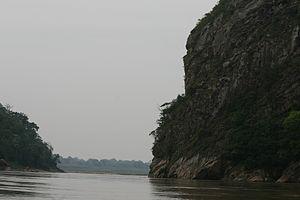
Gorges du diable, BeniRiver,Bolivie
Le río Beni est une puissante rivière de l'ouest de la Bolivie qui se joint au río Mamoré pour former le río Madeira, principal affluent de l'Amazone. Avec son grand affluent le río Madre de Dios, il constitue la branche mère hydrologique du río Madeira. L'apport du rio Beni constitue 30 % du débit moyen du Madeira à son embouchure dans l'Amazone, ce qui indique l'importance de la rivière.